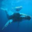
Label: whale